Nicolás Maduro

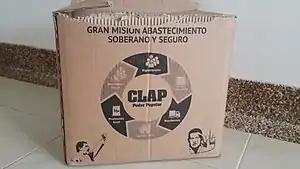
A food box provided by CLAP, with the supplier (Grand Group Limited, owned by Maduro) receiving government funds

The Trump administration described Maduro's government as a "dictatorship". When meeting with Latin American leaders during the seventy-second session of the UN General Assembly, President Donald Trump discussed possible United States military intervention in Venezuela, to which they all denied the offer. Maduro's son, Nicolás Maduro Guerra, stated during the 5th Constituent Assembly of Venezuela session that if the United States were to attack Venezuela, "the rifles would arrive in New York, Mr. Trump, we would arrive and take the White House".